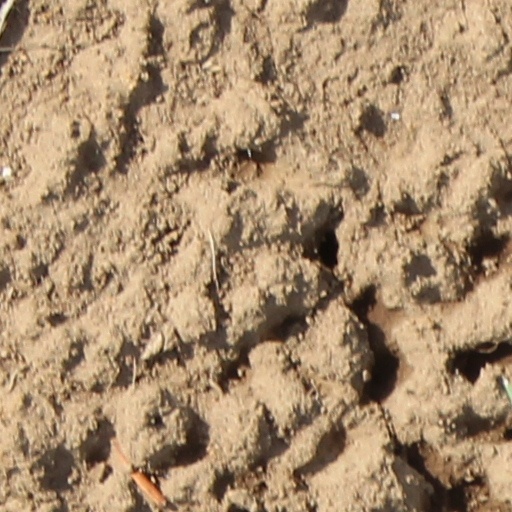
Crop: wheat